Nigel de Jong

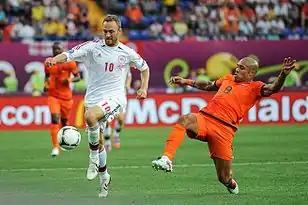
De Jong (right) in action for the Netherlands at the UEFA Euro 2012

On 31 March 2004, De Jong made his debut with the Netherlands in a friendly game against France. He was overlooked for the squad that went to play in UEFA Euro 2004, and missed the 2006 FIFA World Cup with a knee injury. He was selected by Marco van Basten to play for the "Oranje" at UEFA Euro 2008. During the tournament, he was played as a "screening midfielder", partnering with Orlando Engelaar in central midfield. This resulted in De Jong playing three out of the four games that saw the Netherlands reach the quarter-final stage, where they lost to Russia. De Jong scored his first international goal against Iceland on 6 June 2009 in a 2010 FIFA World Cup qualifying match, which sealed the Netherlands' passage to the 2010 World Cup.